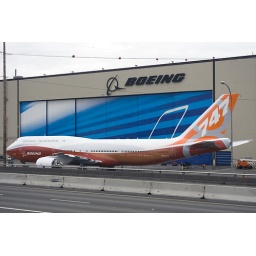
The red and orange against the Boeing blue of on the doors